Bjørnsletta station

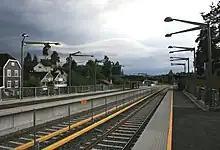
The station, looking westwards

The first station named Bjørnsletta opened with the connection from the Kolsås Line to the Røa Line on 15 June 1942. It was originally called Sletta, meaning "The Plain", but the ministry protested and felt that the name was too generic. Since bears had been spotted in the area in 1852, it was decided to name it Bjørnsletta, meaning "The Bear Plain". A lower secondary school named Bjørnsletta was opened in 1981, though that school is located closer to the Åsjordet Station.